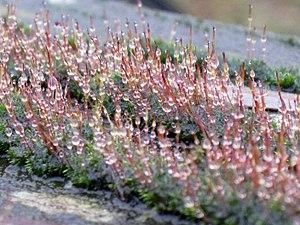
Ceratodon purpureus à Arnhem aux Pays-Bas
L'eau pluviale est le nom que l'on donne à l'eau de pluie après qu'elle a touché le sol, une surface construite ou naturelle susceptible de l'intercepter ou de la récupérer. Selon l'association française de normalisation il s'agit d'une « eau provenant des précipitations atmosphériques et qui ne s'est pas encore chargée de substances solubles provenant de la terre. »